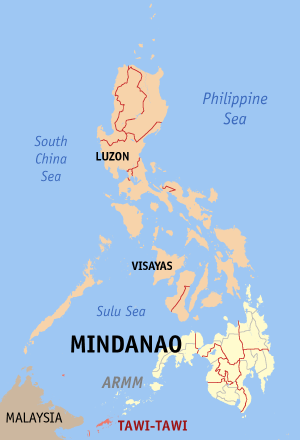
Tawi-Tawi est une province du sud-sud-ouest des Philippines de la région Bangsamoro. Elle a une superficie de 1 087 km² pour une population de 322 317 habitants.